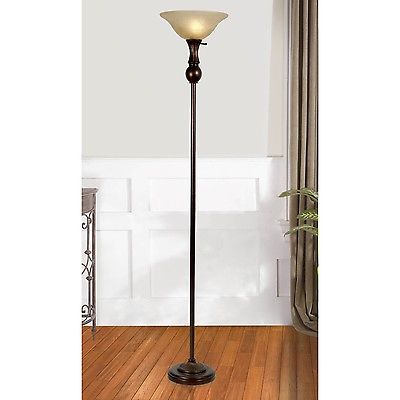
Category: lamp